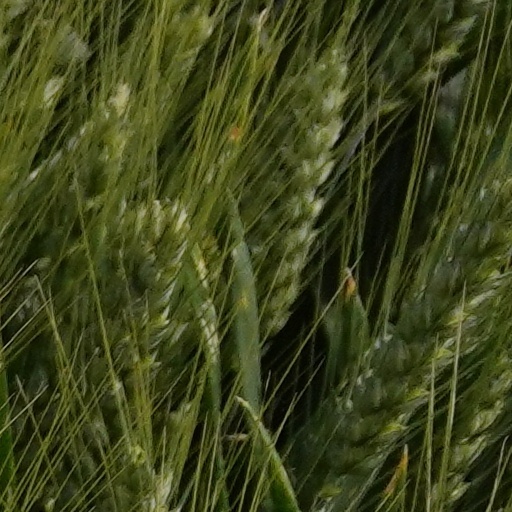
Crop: wheat